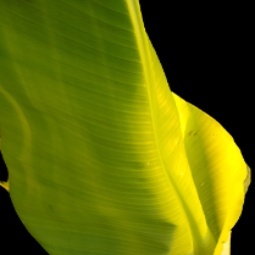
Label: Zinc